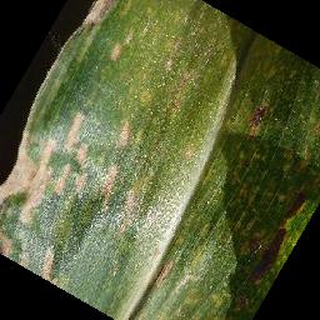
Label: corn_cercospora_leaf_spot